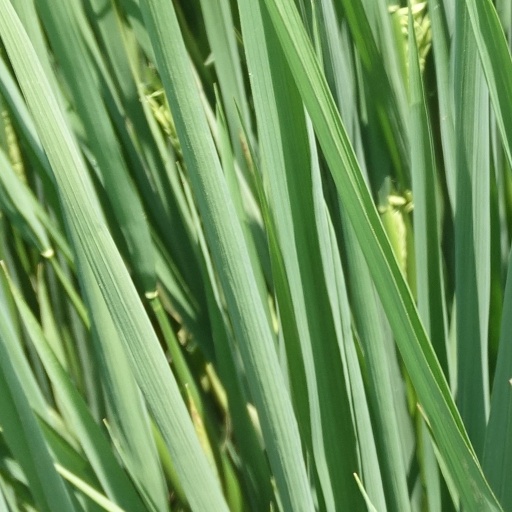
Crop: rice